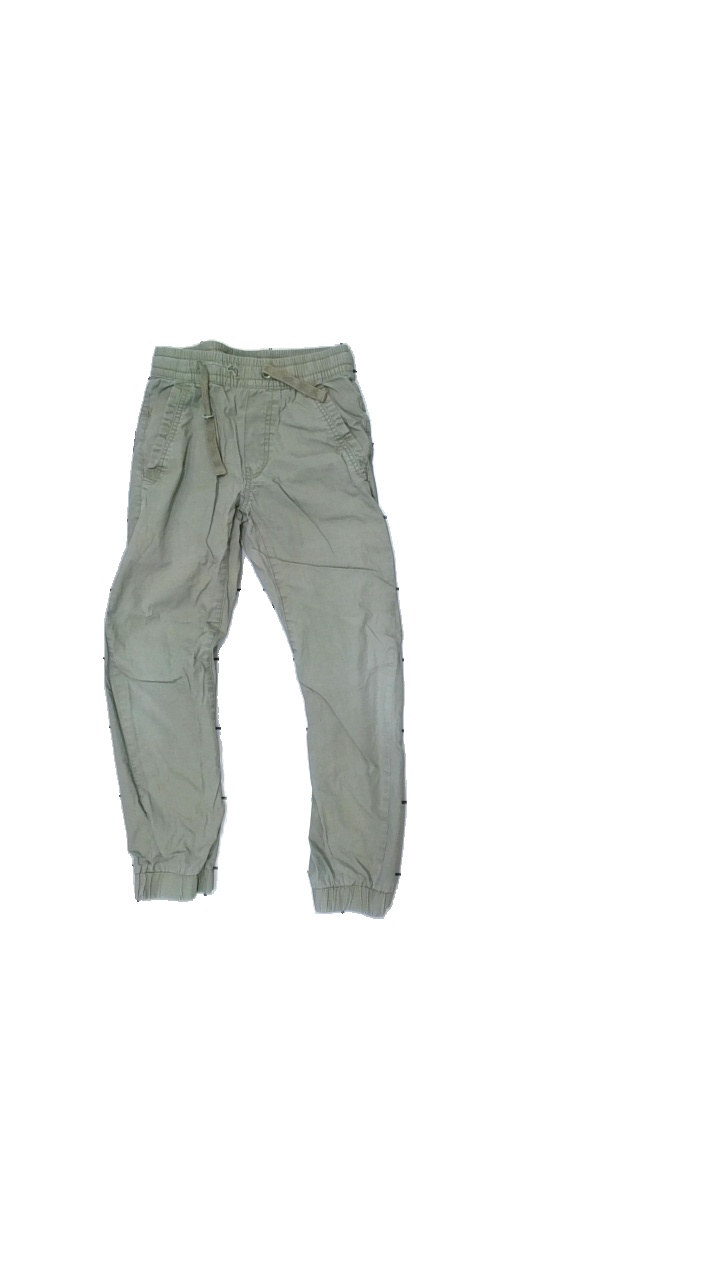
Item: Trousers (Children)
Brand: Lindex
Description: green trousers
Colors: Green
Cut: Regular
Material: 100% Cotton
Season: All
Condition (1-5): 2
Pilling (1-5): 5
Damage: hole
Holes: Minor
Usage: Reuse
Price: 100-150